Sky position (RA, Dec in degrees): 168.48, 16.192
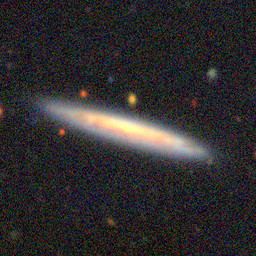
Galaxy morphology: Edge-on Galaxies without Bulge